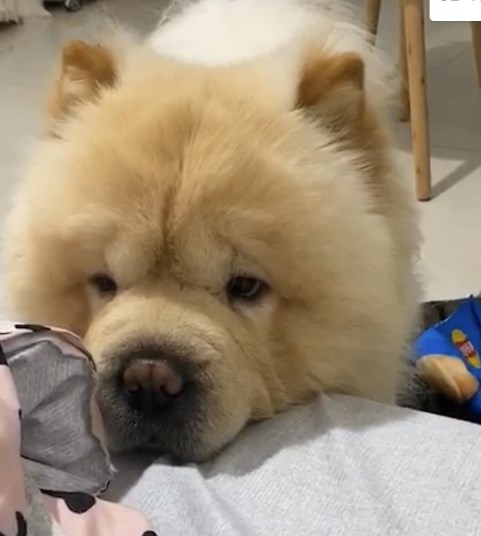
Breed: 329-n000119-chow